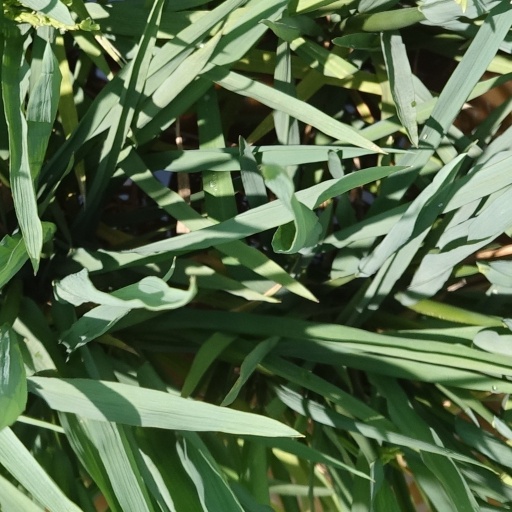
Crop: rice